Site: saxony
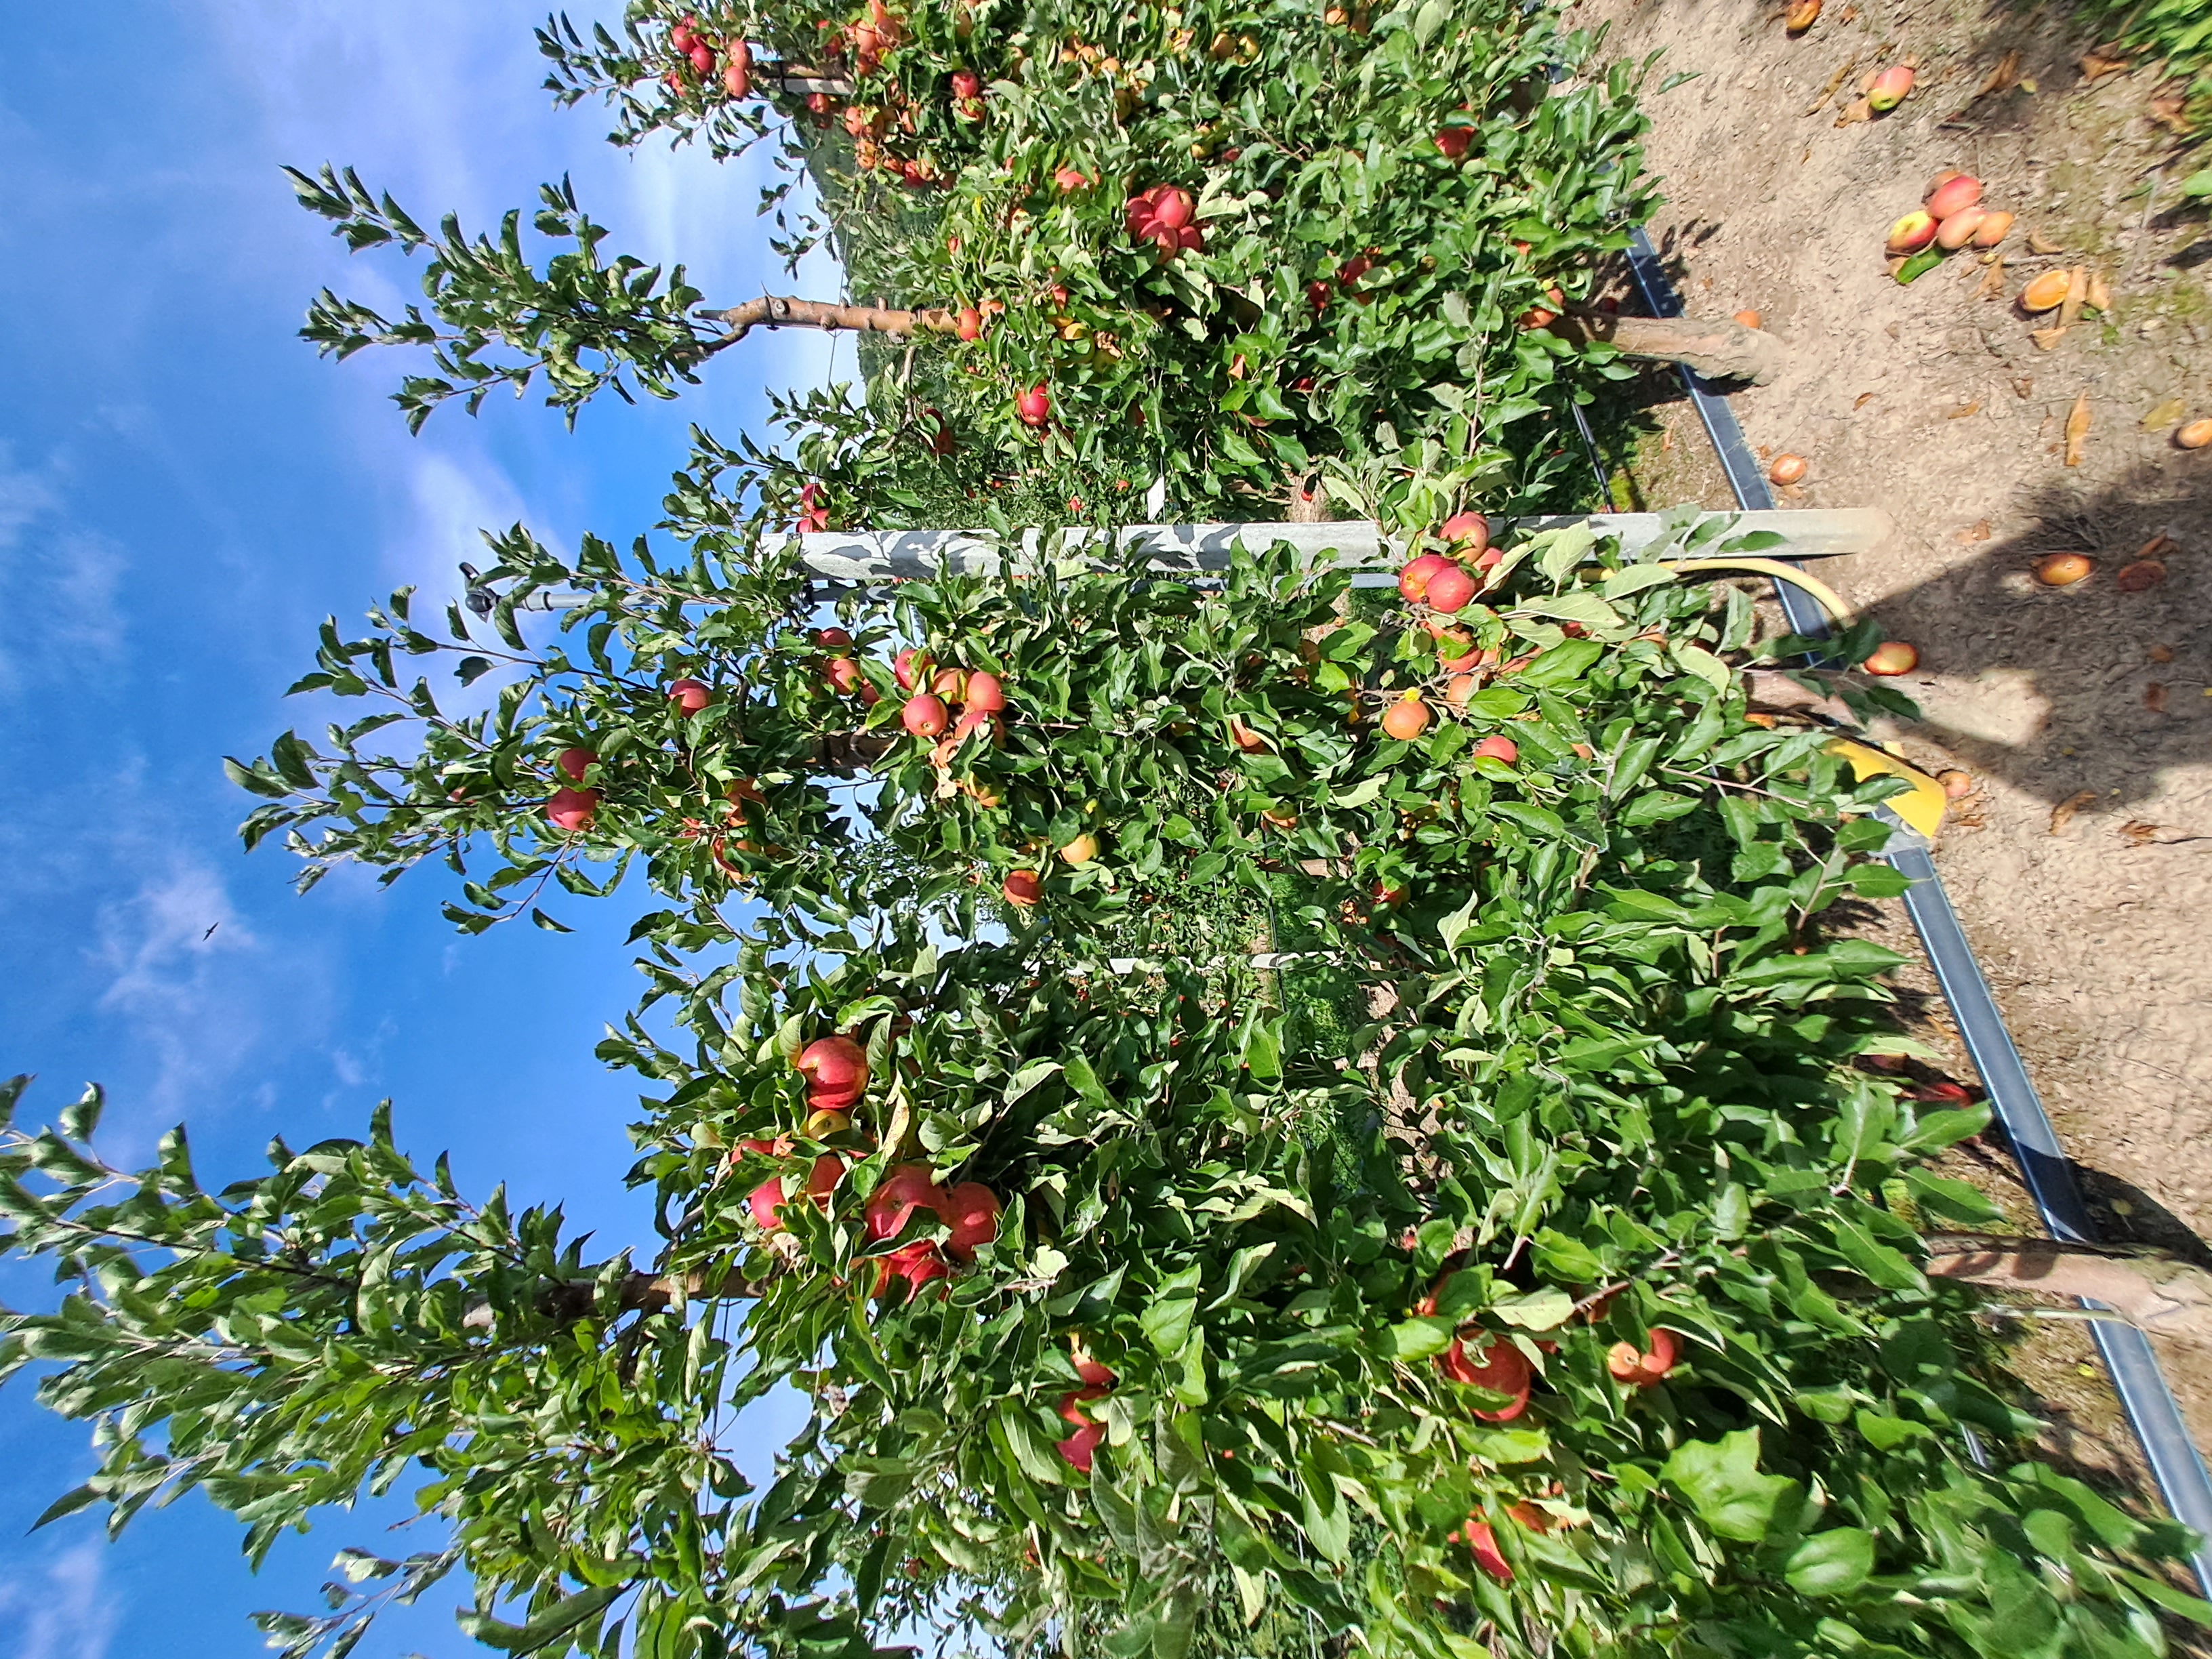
Growth stage (BBCH 87): Maturity of fruit and seed